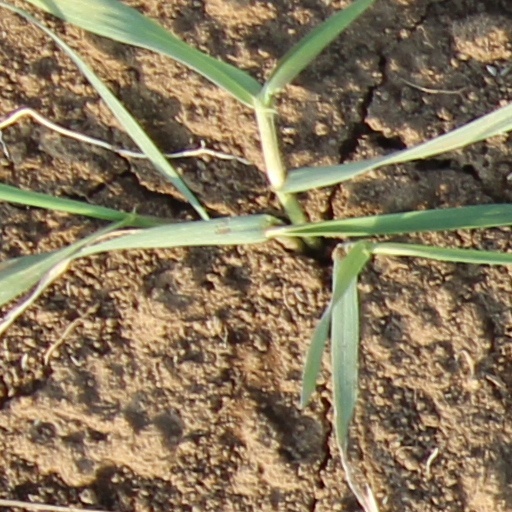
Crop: wheat